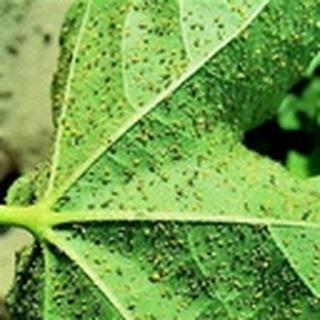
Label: cotton_aphids